Hagia Triada Cathedral, Piraeus

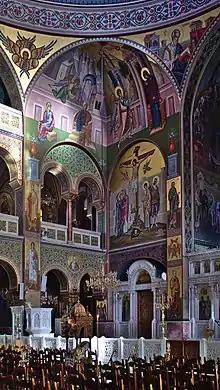
Interior of the church.

Construction of the original church began in 1839, just a few years after Greece had gained independence from the Ottoman Empire, with its mural decoration finished in 1844, five years later. It was completed by 1845. That first church was completely demolished one hundred years later, on January 11 1944, during the bombing of the city of Piraeus by the Allies, resulting in the death of several people who had taken refuge inside the church for protection. In the summer of the same year, a makeshift church was built at the centre of the ruins, to serve the parishioners; this provisional church stood there for twelve years.